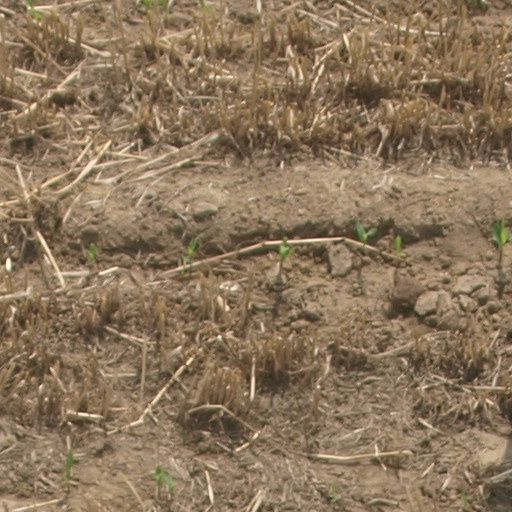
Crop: maize; corn